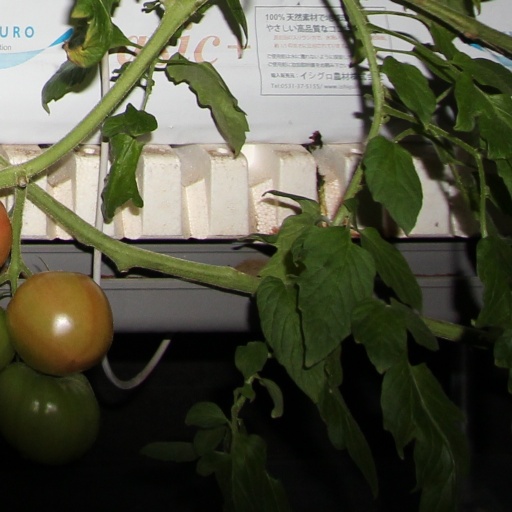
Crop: tomato